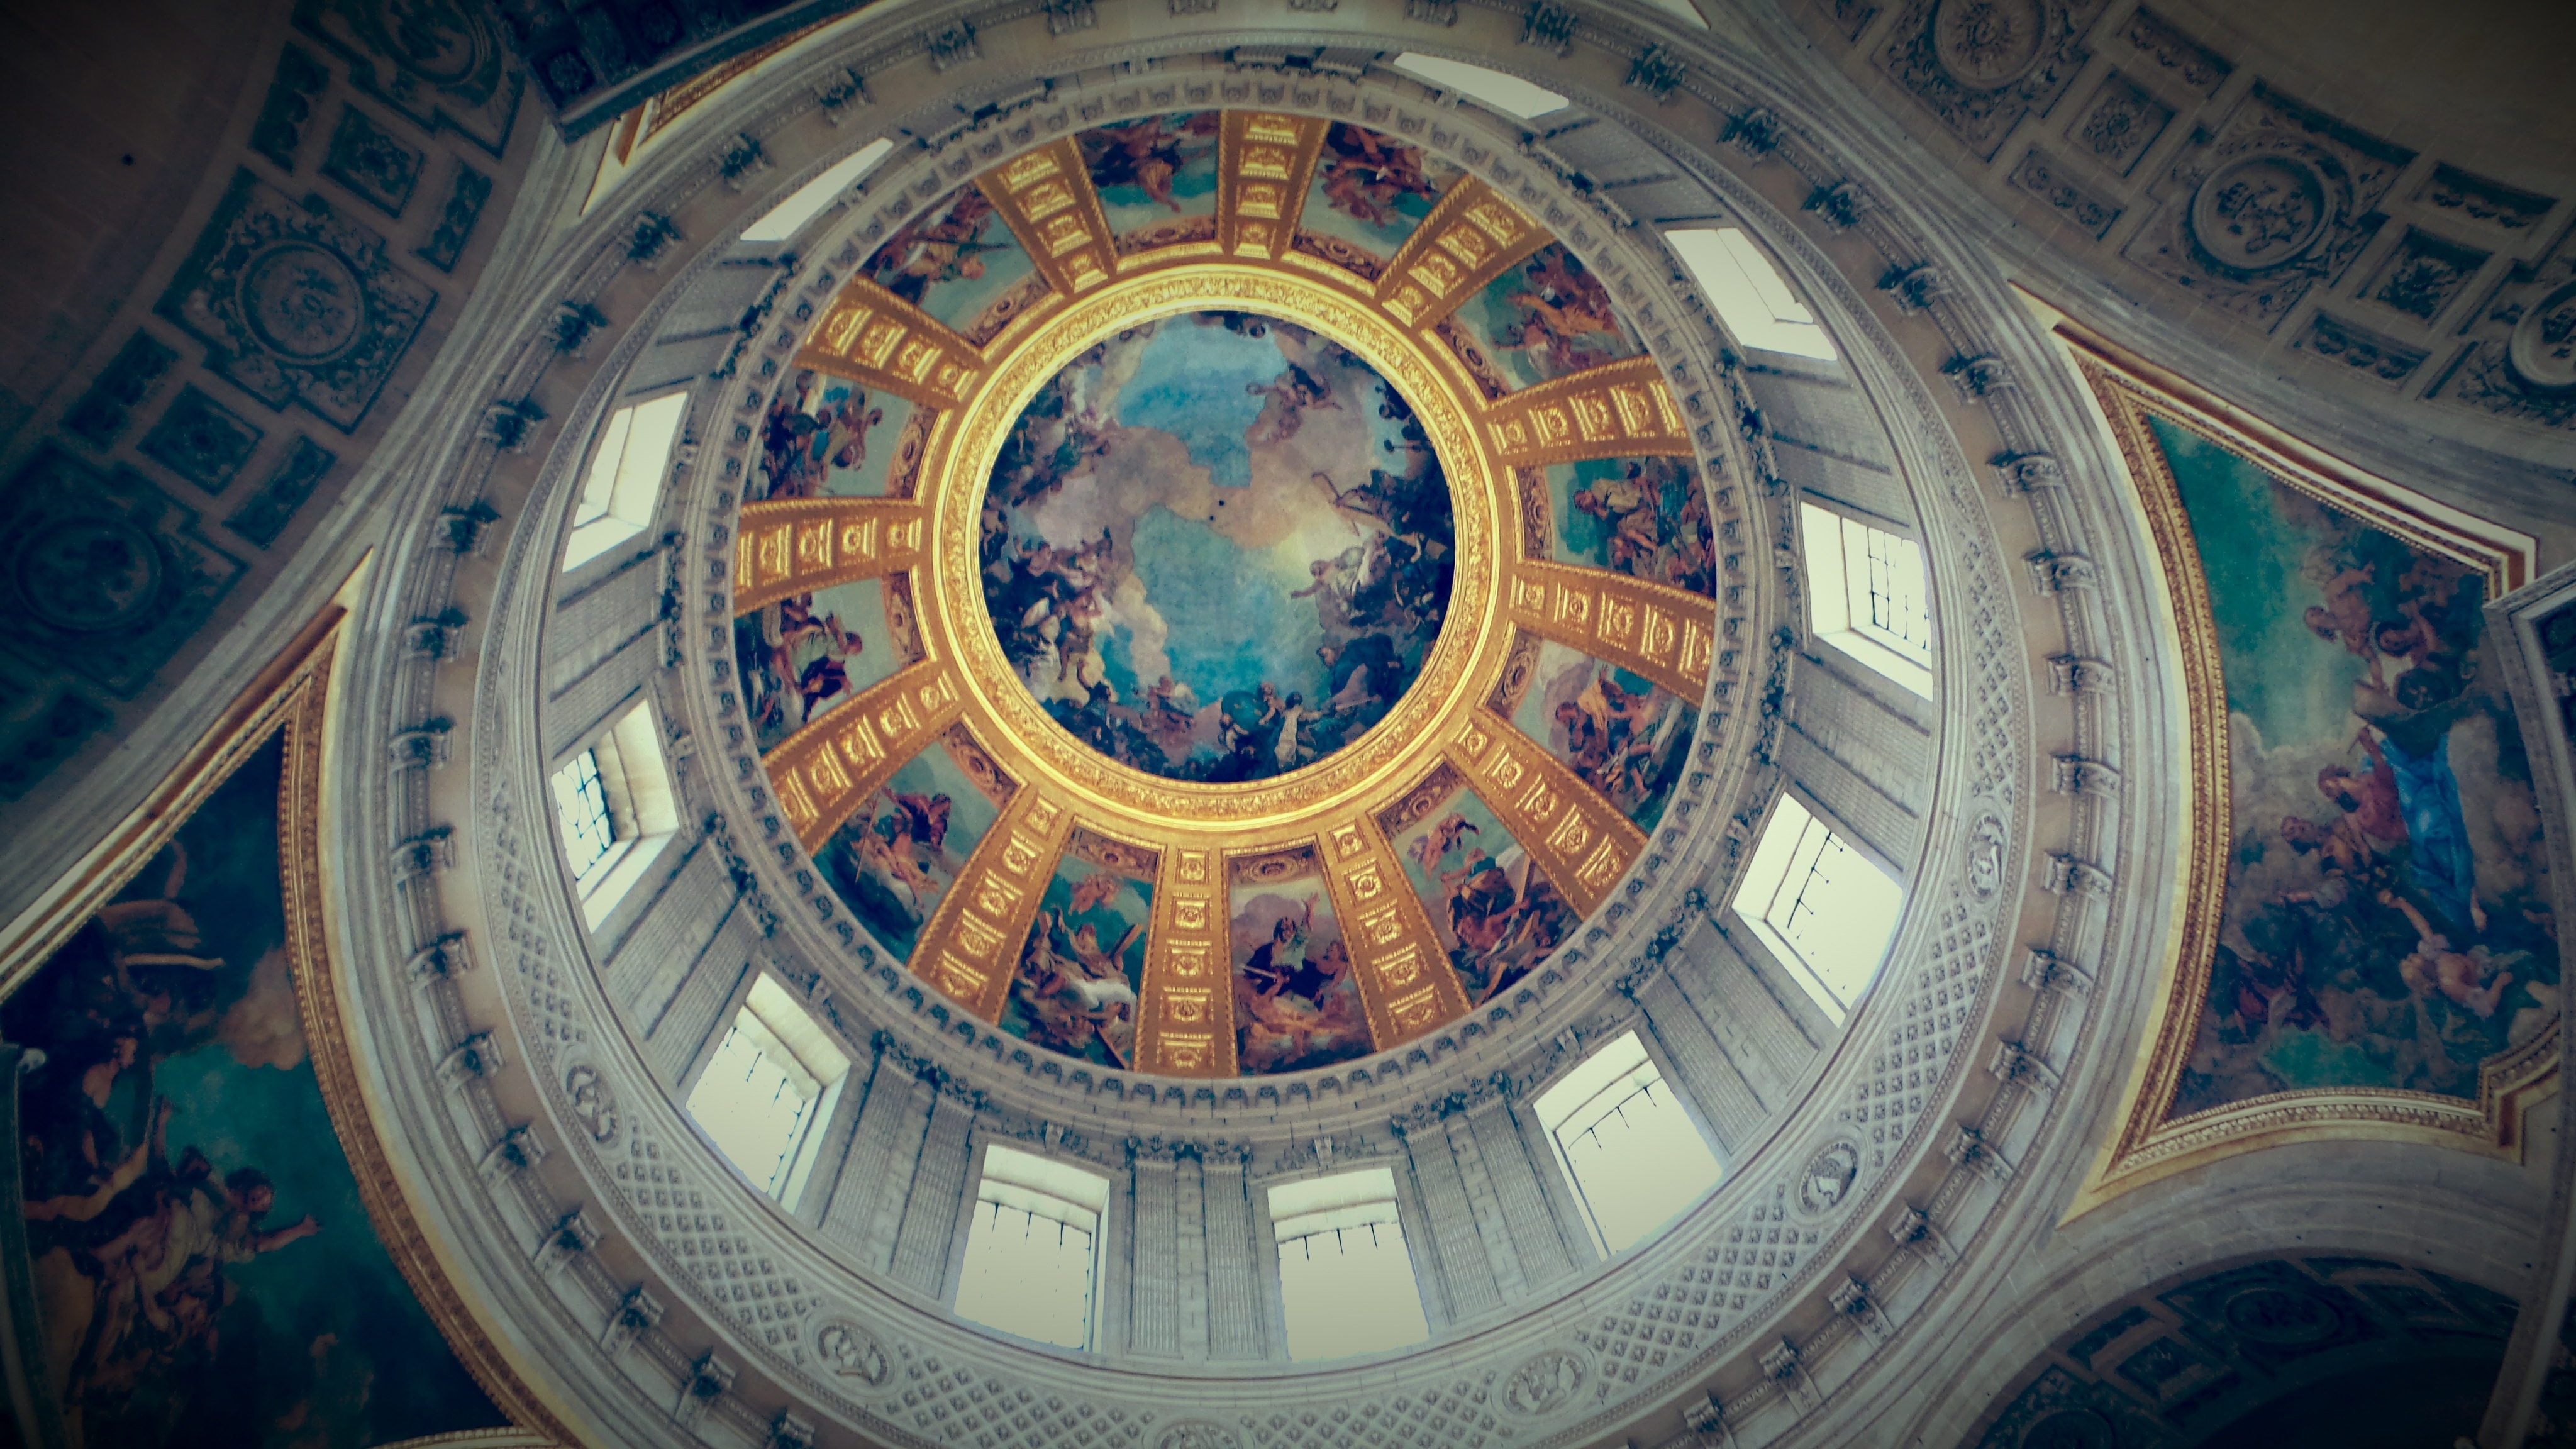
architecture, structure, blue, church, cathedral, historic, circle, symmetry, basilica, dome, ancient history